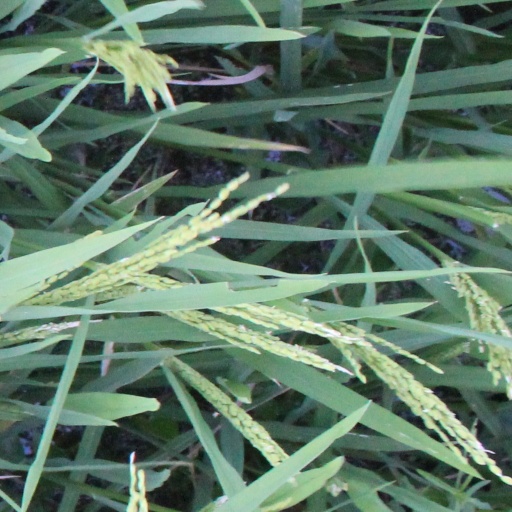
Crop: rice